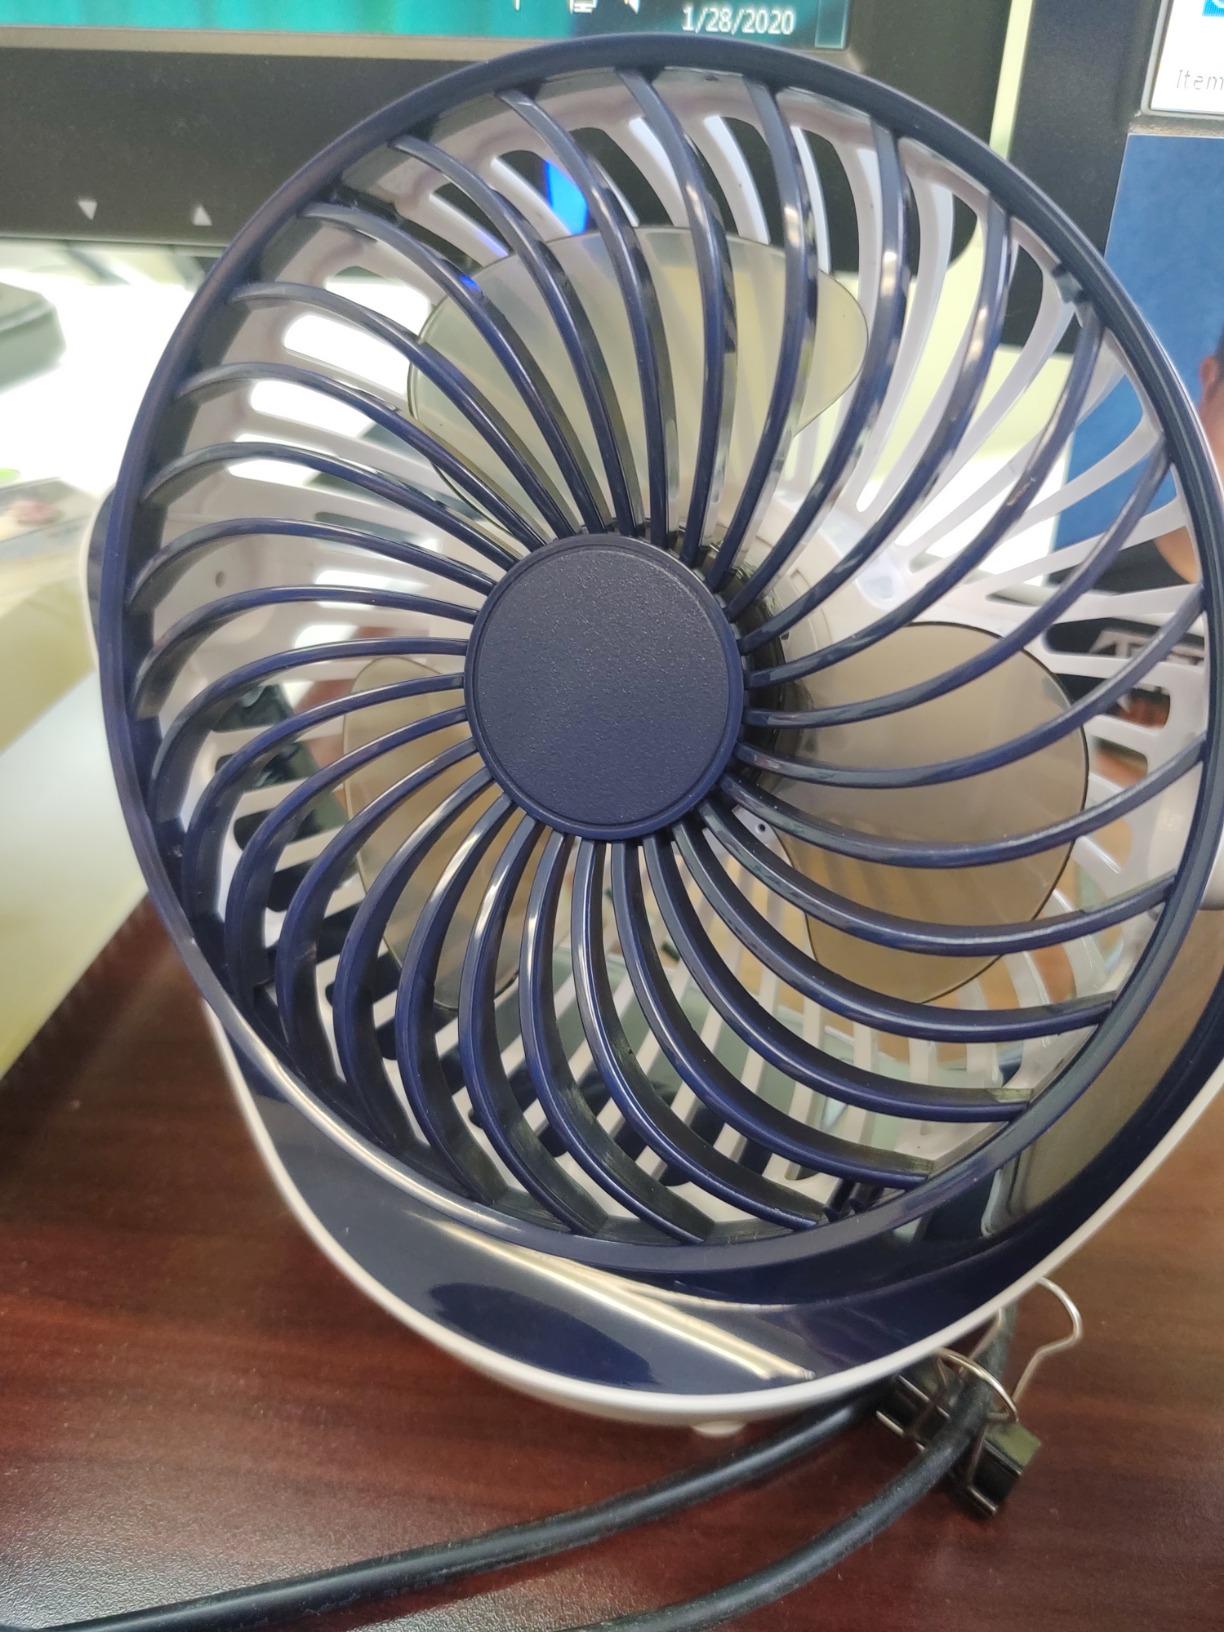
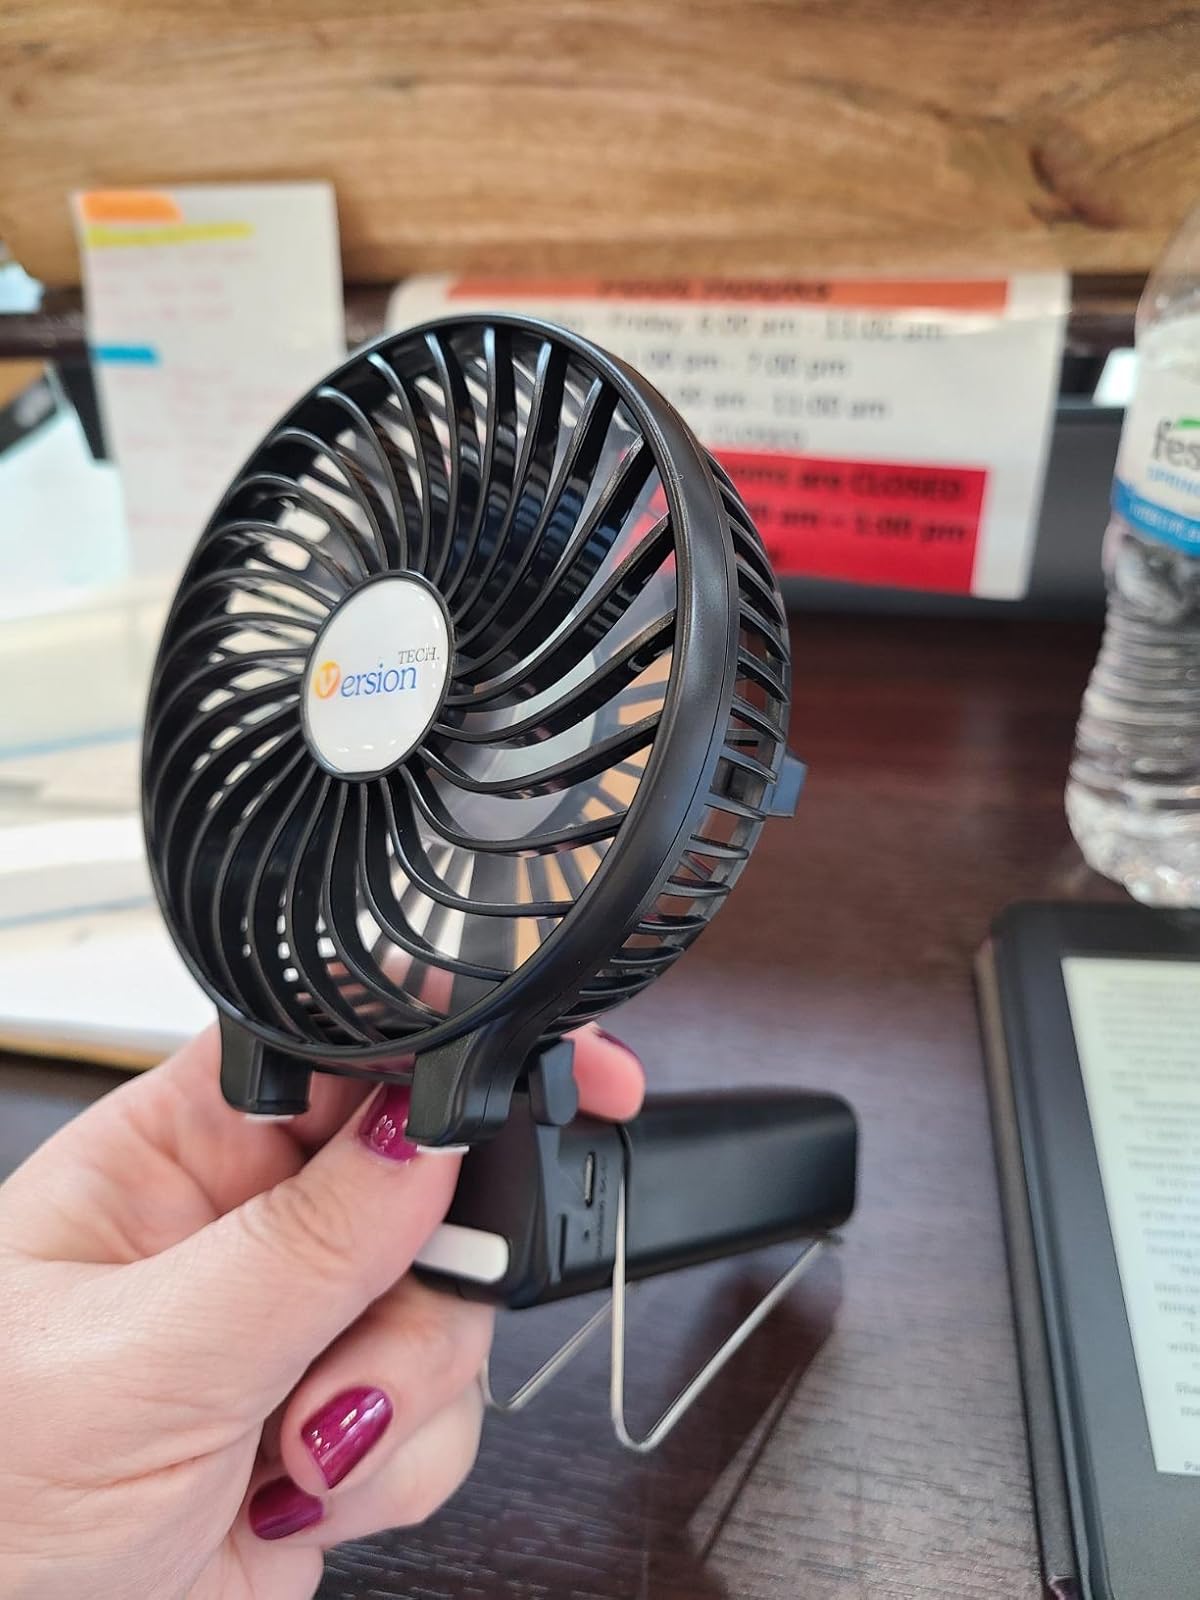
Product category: fan
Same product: no